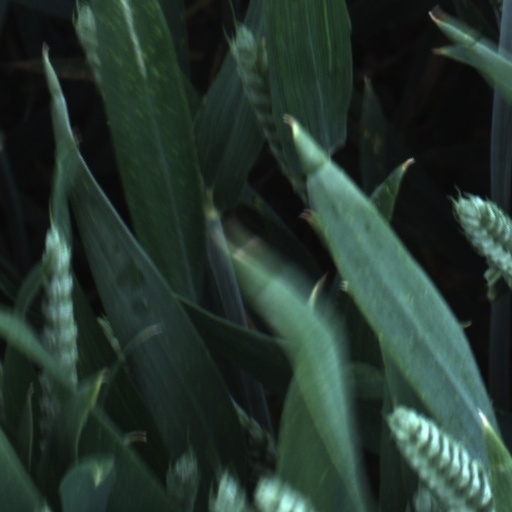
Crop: wheat